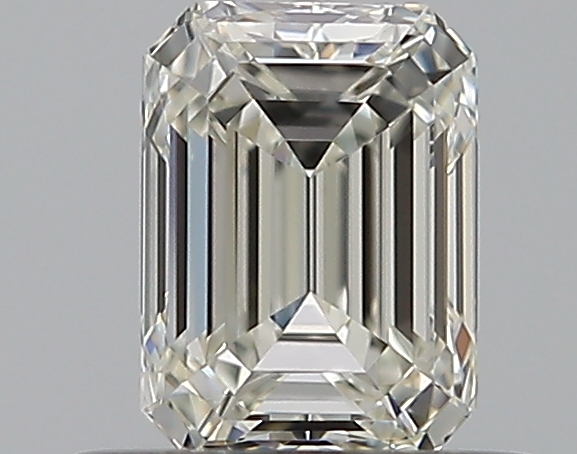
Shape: emerald
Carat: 0.5
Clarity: VVS1
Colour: J
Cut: EX
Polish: EX
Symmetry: GD
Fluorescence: F
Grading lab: GIA
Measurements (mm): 5.19 x 3.79 x 2.61